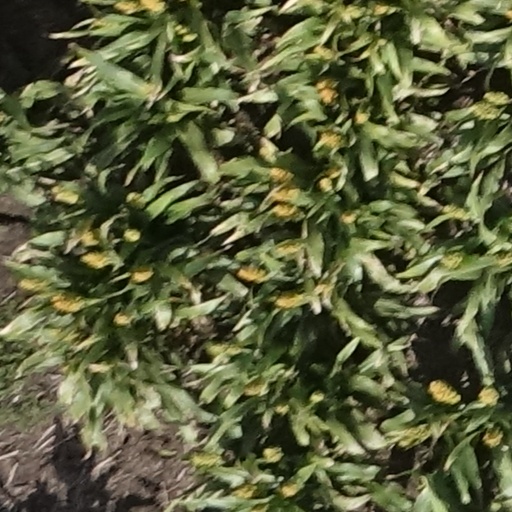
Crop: sorghum